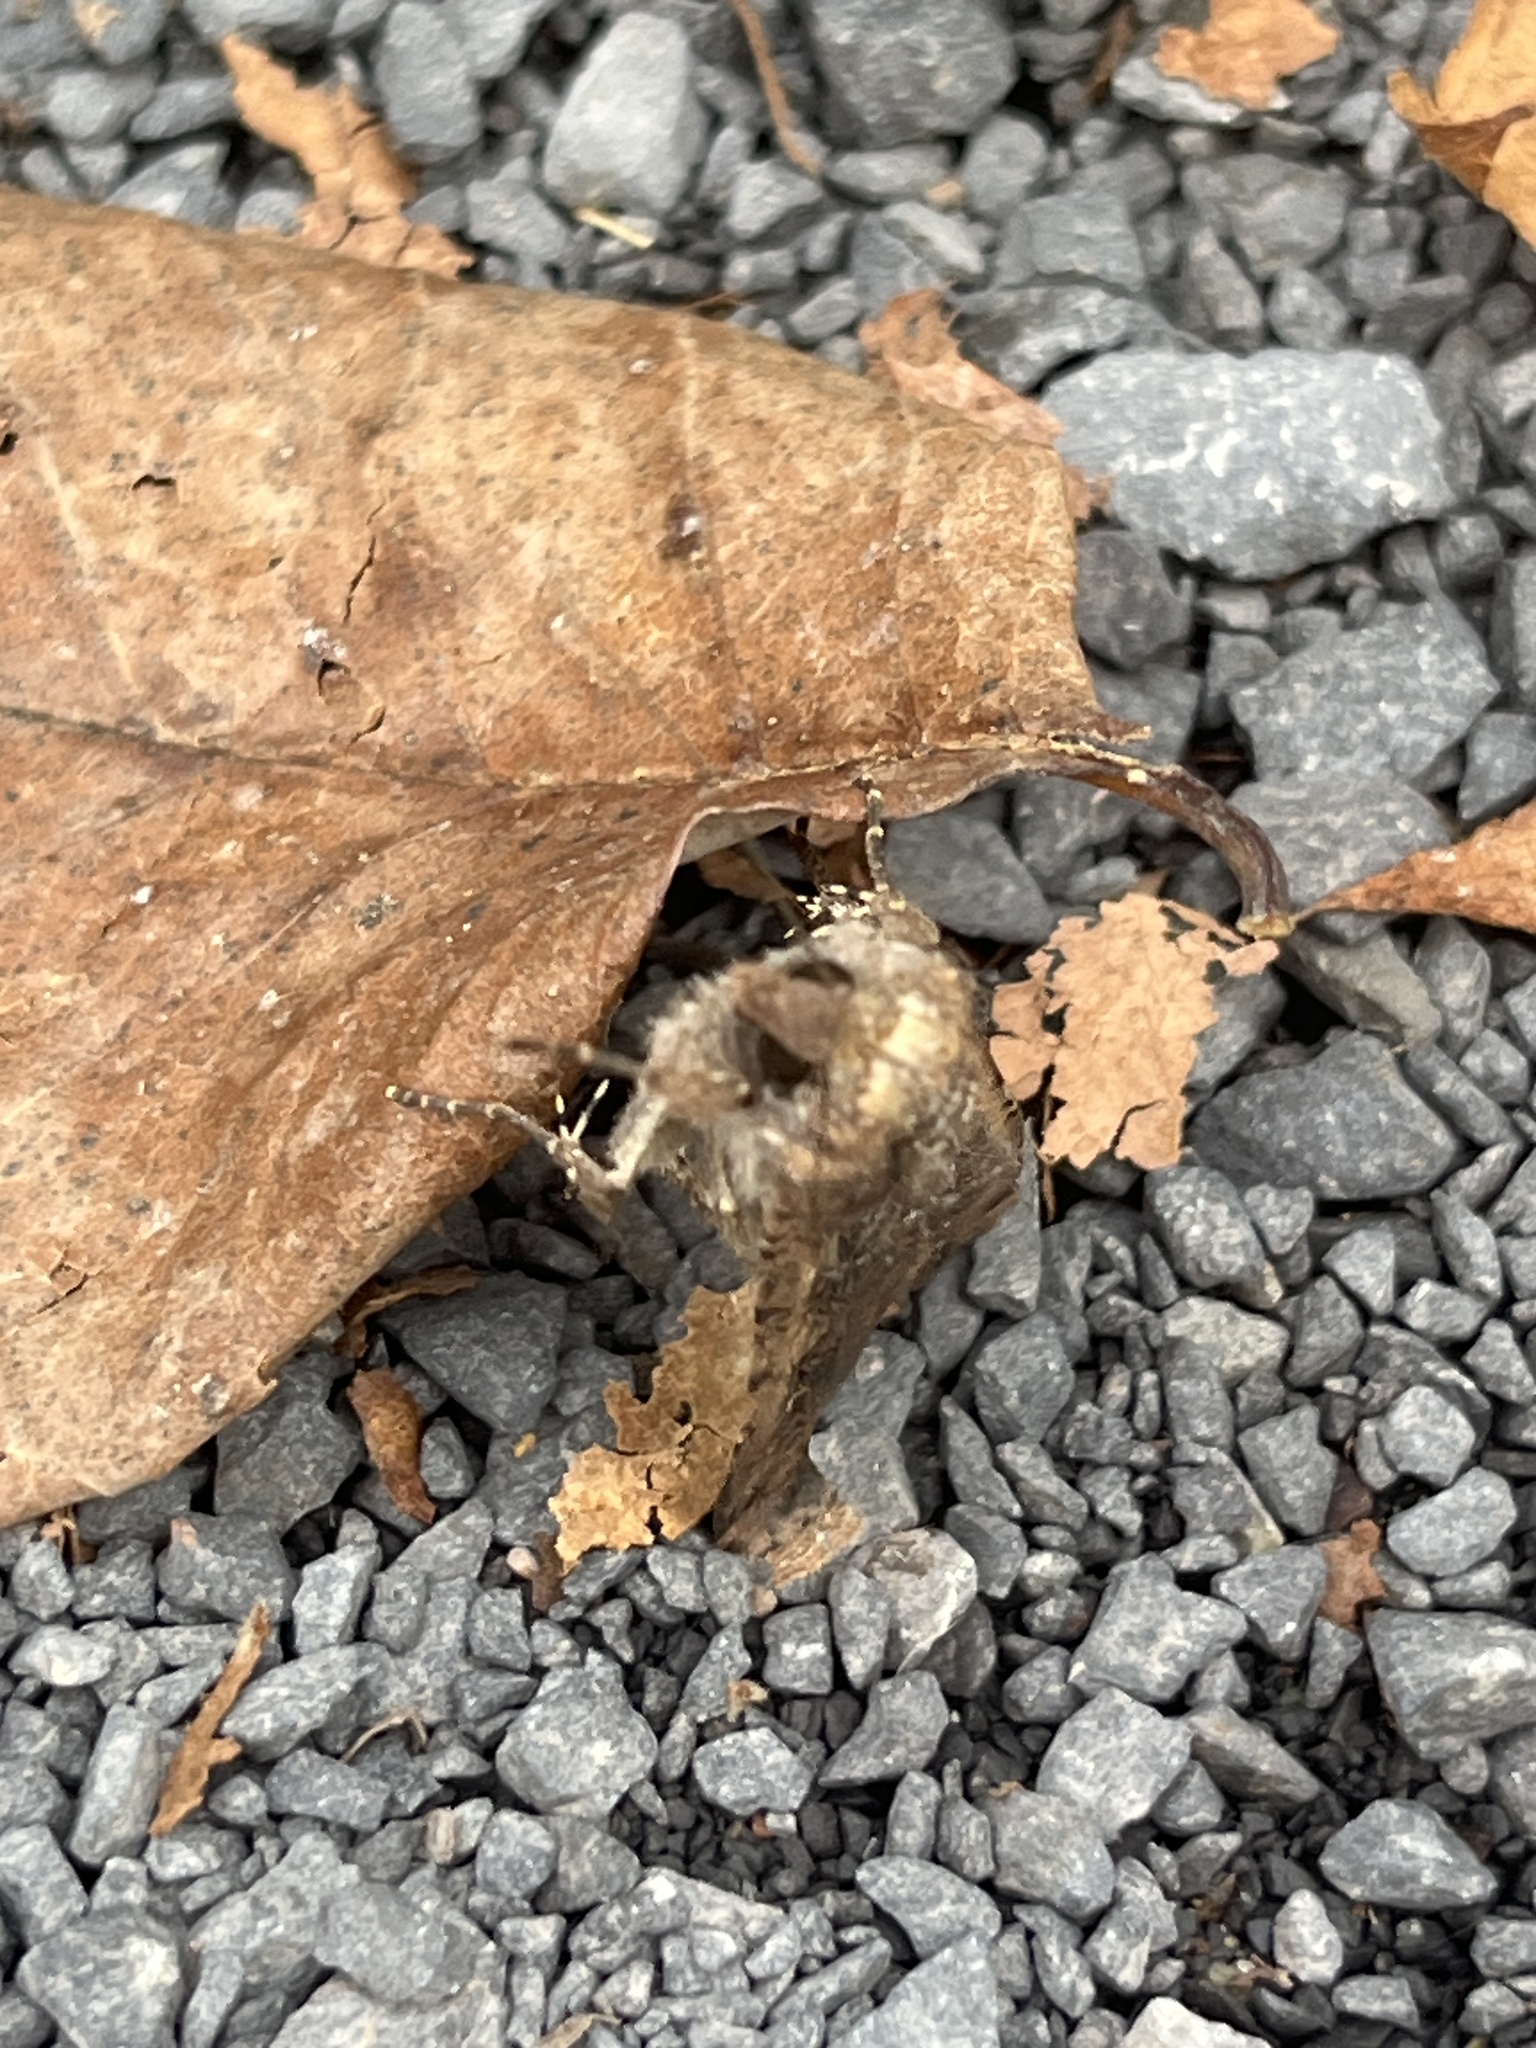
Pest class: cutworms